Alexey Chernyshyov

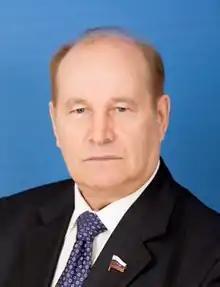

Alexey Andreyevich Chernyshyov (born 29 March 1939) is a Russian politician who served as the 2nd Governor of Orenburg Oblast, Russia. He is a member of the Agrarian Party of Russia. He became the head of the oblast government in 1999. Chernyshyov is active in promoting Russia-Kazakhstan trade as Orenburg Oblast shares a long border with Kazakhstan.